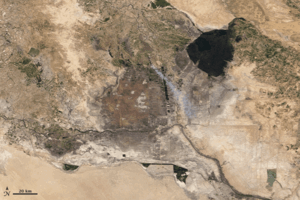
Les marais de Mésopotamie forment une zone humide située dans le sud de l'Irak et en partie dans le sud-ouest de l'Iran. Les marais de Mésopotamie font partie intégrante des marais salé alluvial du Tigre et de l'Euphrate et sont principalement composés de trois zones distinctes, le marais central, le marais d'Hawizeh et le marais al-Hammar dans lequel s'étend le lac salé d'Al-hammar. Les marais de Mésopotamie sont le plus grand écosystème de zone humide de l'Eurasie occidentale. Ils sont habités historiquement par les Arabes des marais.
La Mésopotamie, du grec μεσο / mesos « milieu » et ποταμός / potamos « fleuve », est une région du Moyen-Orient située entre le Tigre et l'Euphrate et qui correspond pour sa plus grande part à l'Irak actuel. Elle comprend au nord une région de plateaux, qui est une zone de cultures pluviales, et au sud, une région de plaines où l'on pratique une agriculture qui repose exclusivement sur l'irrigation.